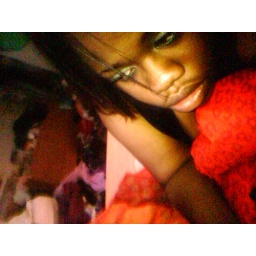
Her bed is so comfortable and was right by the lamp